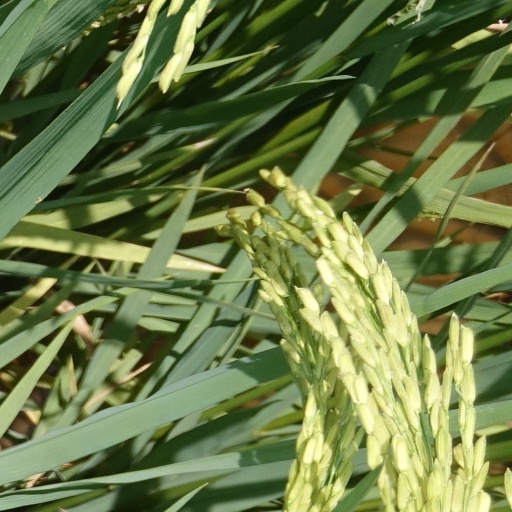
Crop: rice